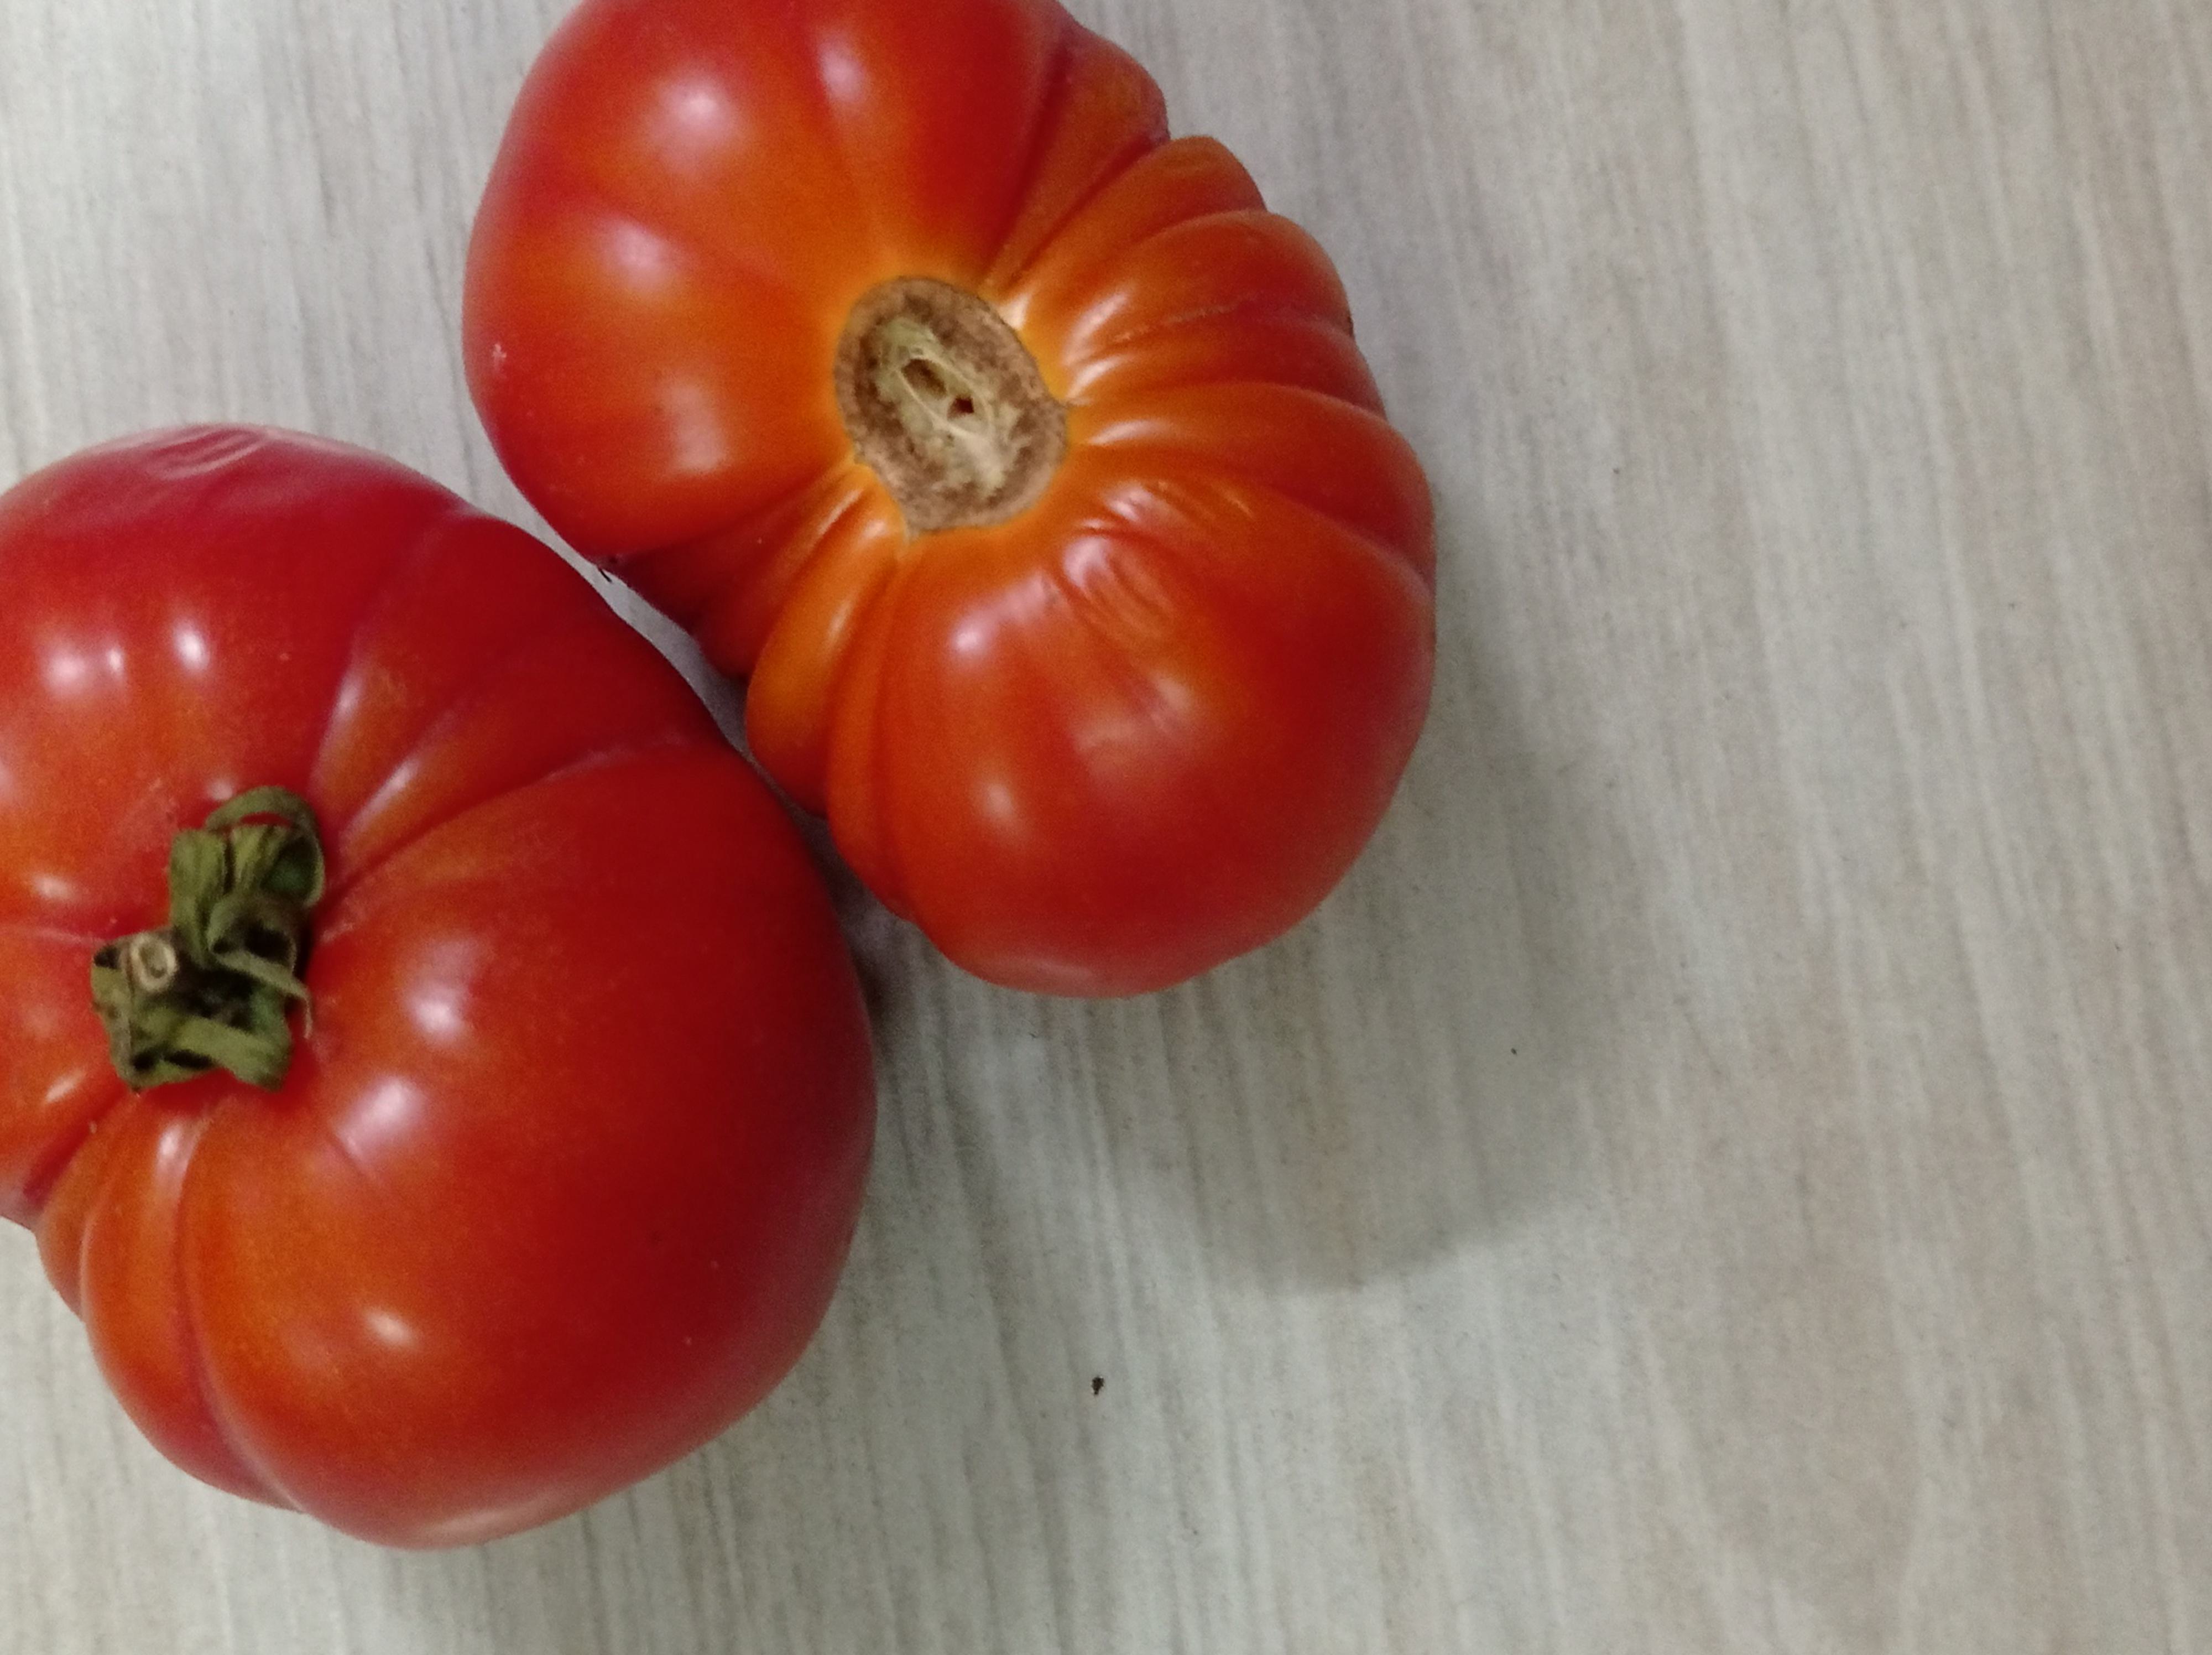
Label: Fresh